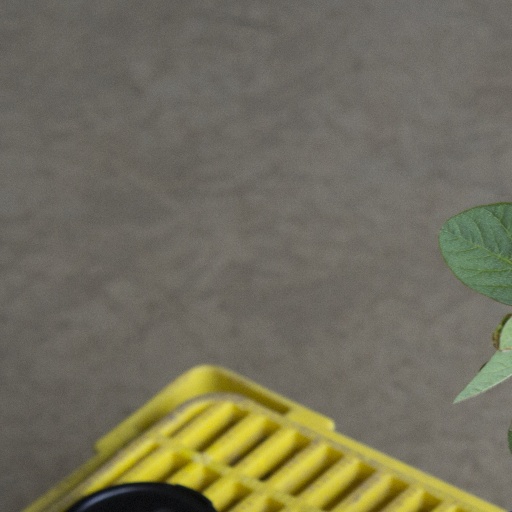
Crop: soybean